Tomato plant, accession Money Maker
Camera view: vertical (180 deg); turntable rotation: 150 degrees
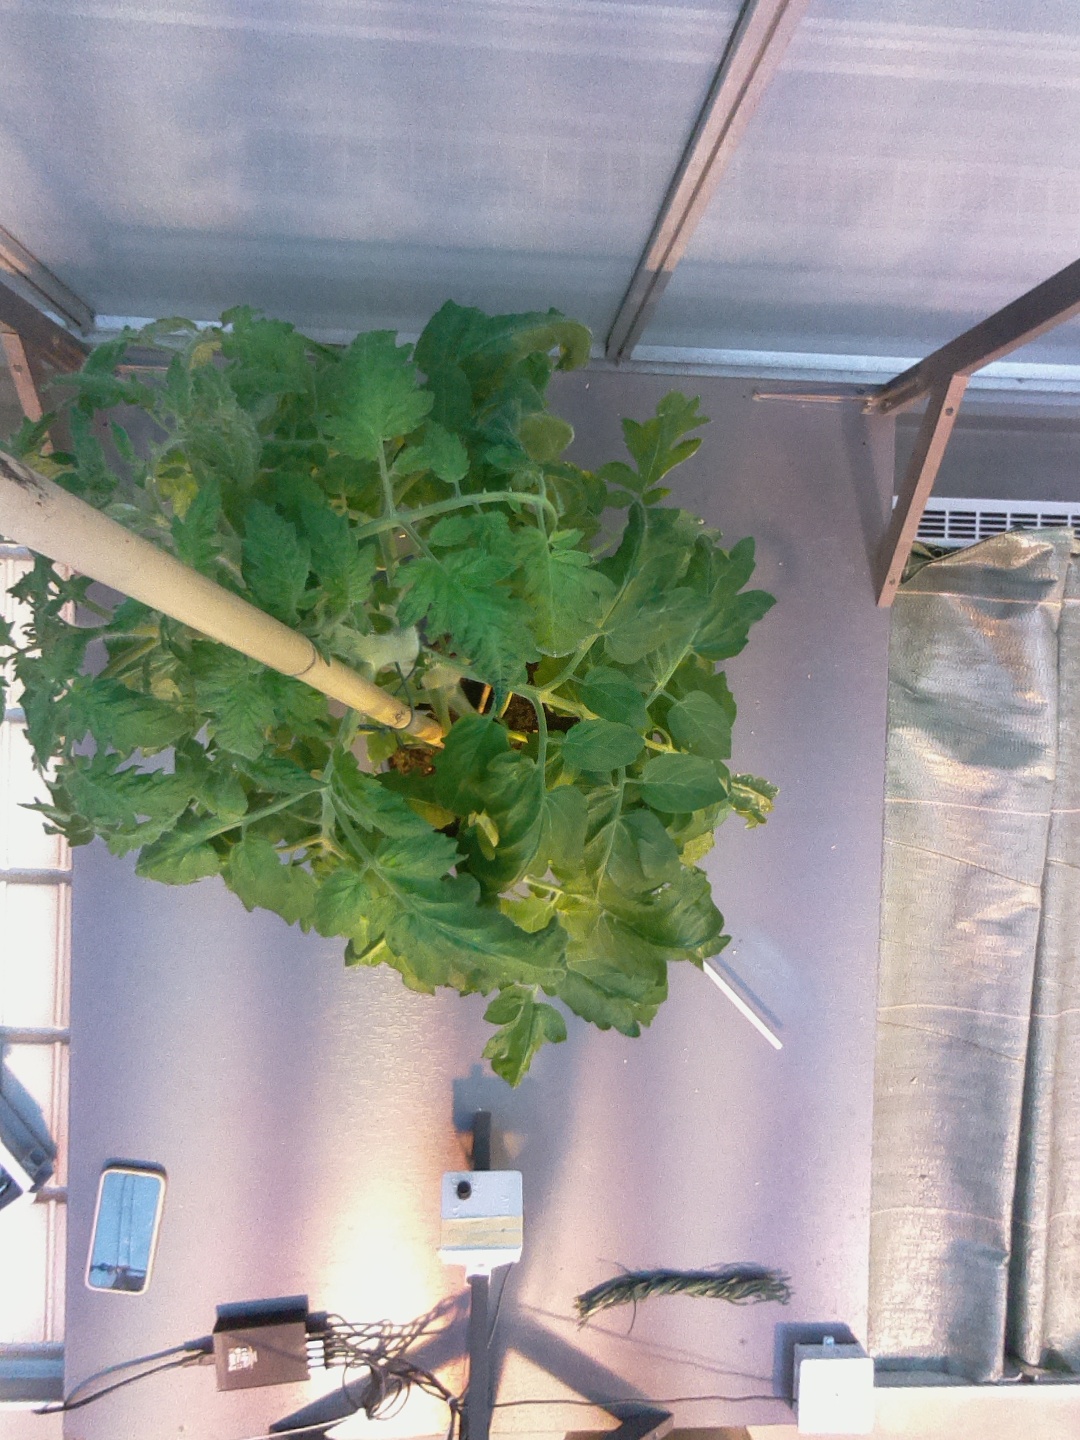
BBCH growth stage 65: Full flowering, 50%-60% of flowers open, first petals falling